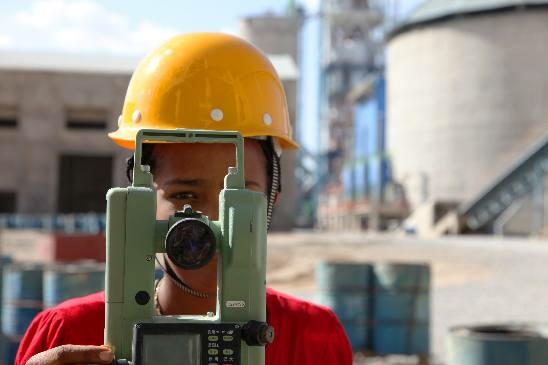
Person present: No